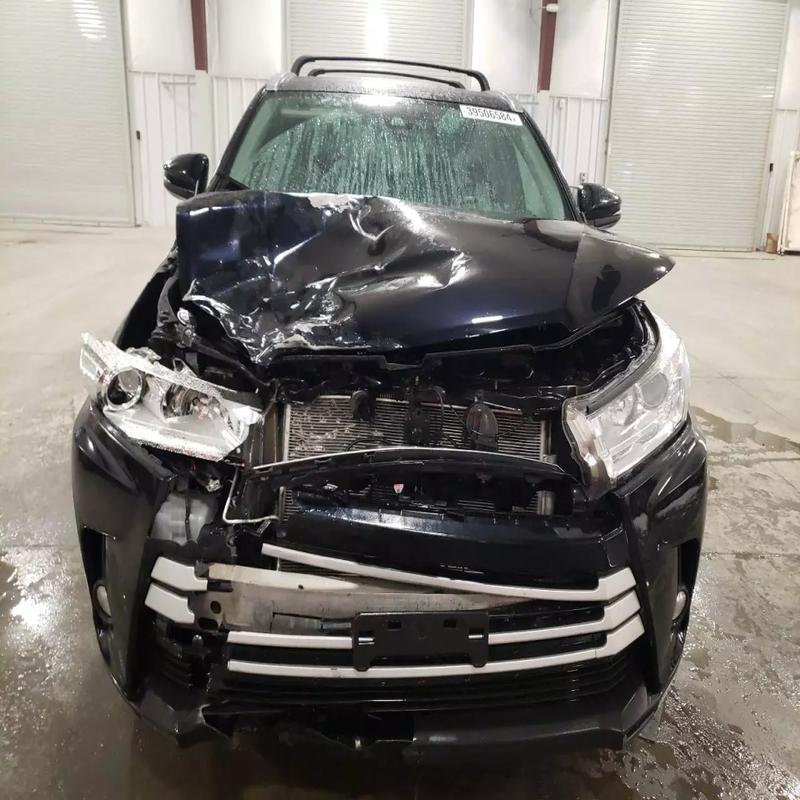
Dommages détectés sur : plaque d'immatriculation avant, pare-choc avant, feu avant droit, capot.
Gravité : majeur